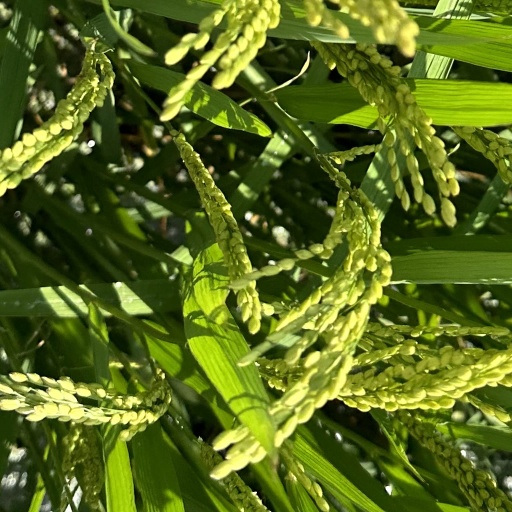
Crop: rice